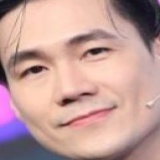
ca sĩ Khánh Phương